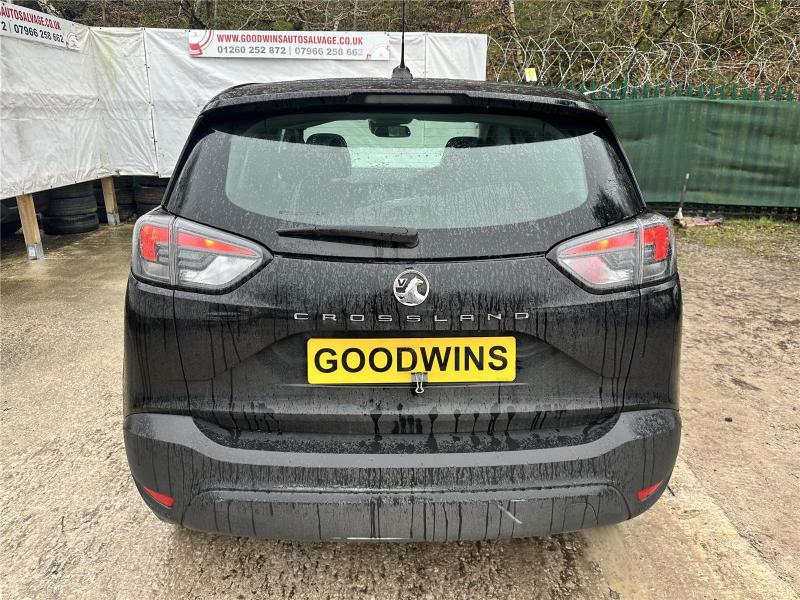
Aucun dommage détecté.
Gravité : aucun